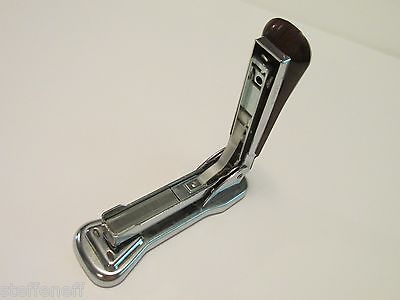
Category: stapler